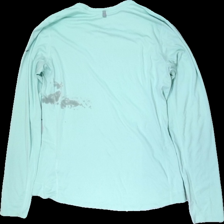
View: back
Type: Top
Category: Ladies
Brand: Nike
Colors: Blue
Material: 100% Polyester
Pattern: Logo print
Cut: Regular
Size: M
Season: All
Trend: Sports
Stains: Major
Damage 2: Stain
Damage 2 location: middle center
Price range: <50
Recommended usage: Recycle